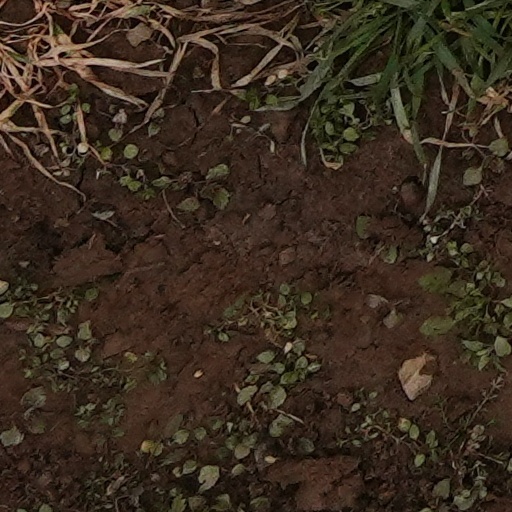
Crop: wheat